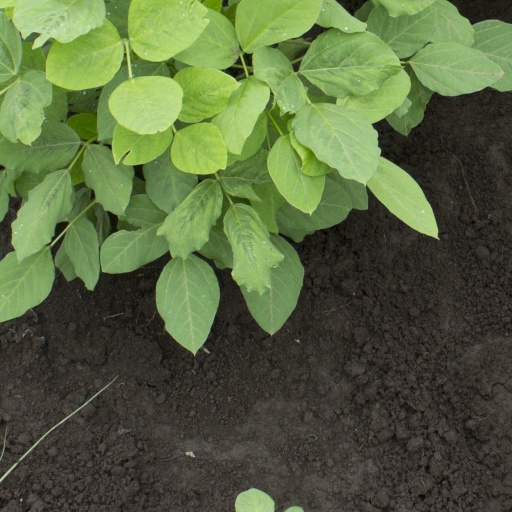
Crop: soybean